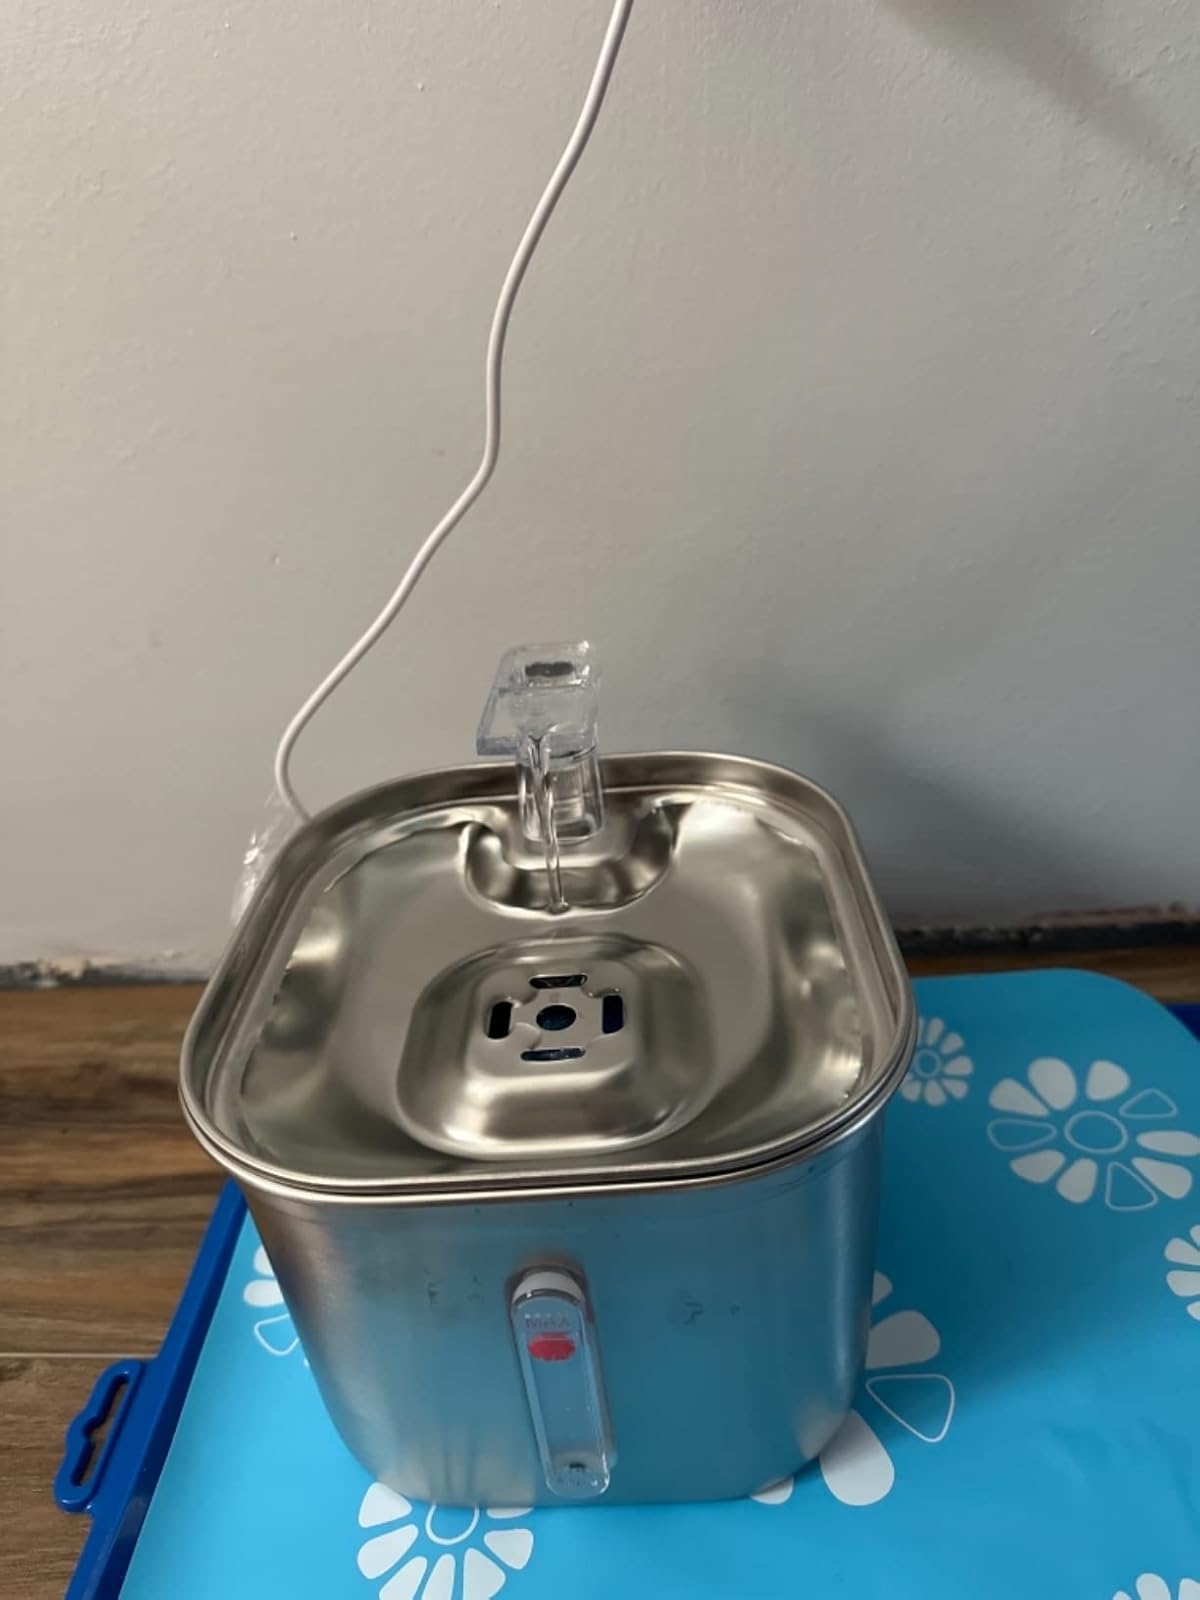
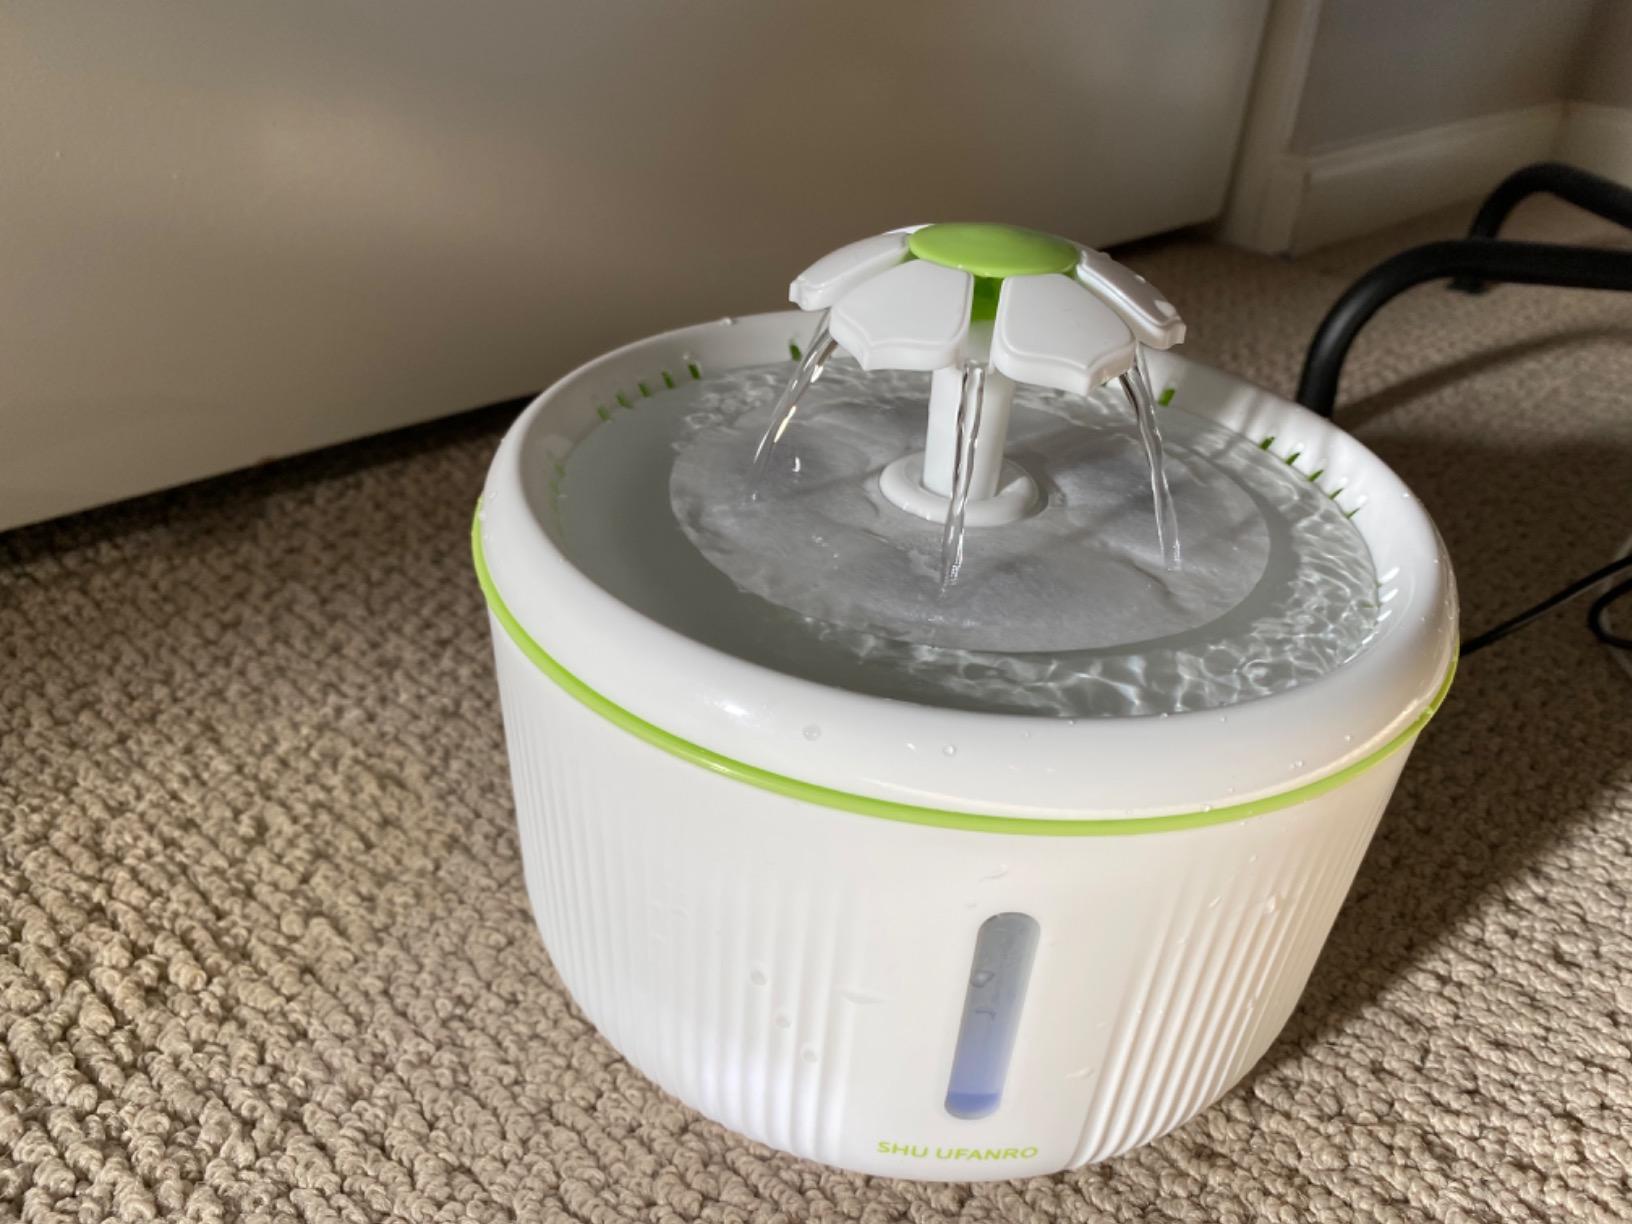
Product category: items_bowl
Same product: no